Hsieh Hsin-ying

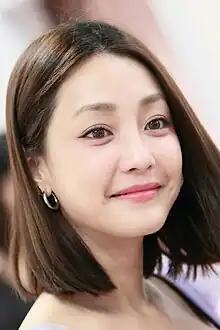
Hsieh in 2016

Hsieh Hsin-ying (born in May 1, 1985), also known as Nikki Hsieh is a Taiwanese actress and model. Her works have expanded in different realms, including advertising, movies, and TV series. She appeared in the movies including "Make Up, i WEiRDO", and "The Assassin." As for television, she appeared in "Light the Night, Love @ Seventeen, and Meet Me @ 1006." In 2006, she participated in "Reflections" and won the 43rd Golden Horse Award for the Best Supporting Actress.